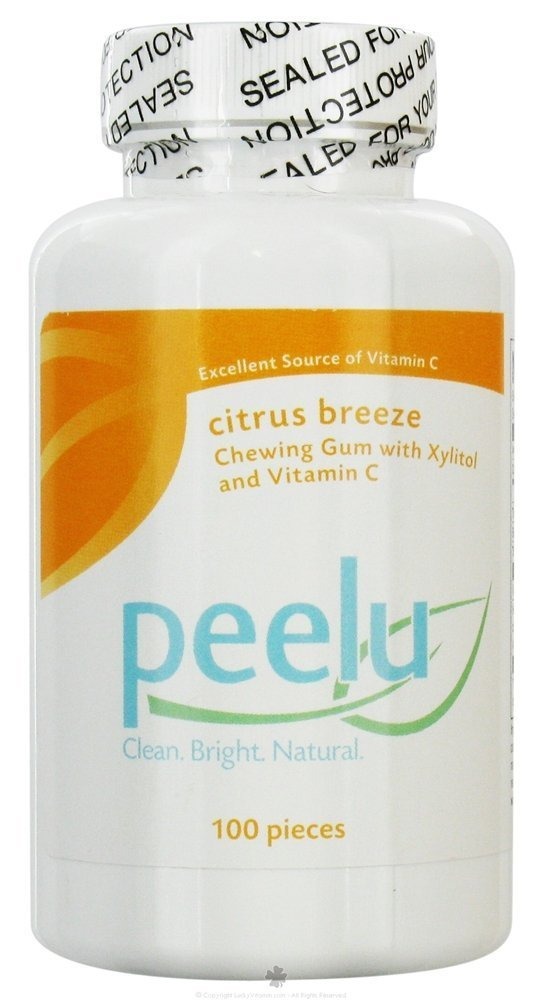
Item Name: Chewing Gum,Citrus Breeze
Value: 200.0
Unit: Count

Price: 12.91